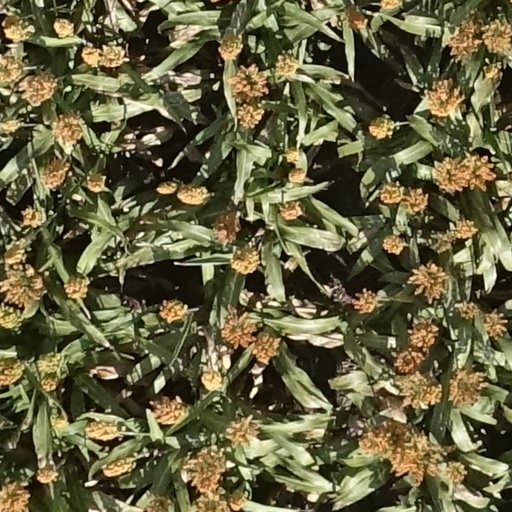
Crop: sorghum